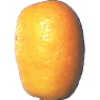
Label: kumquats